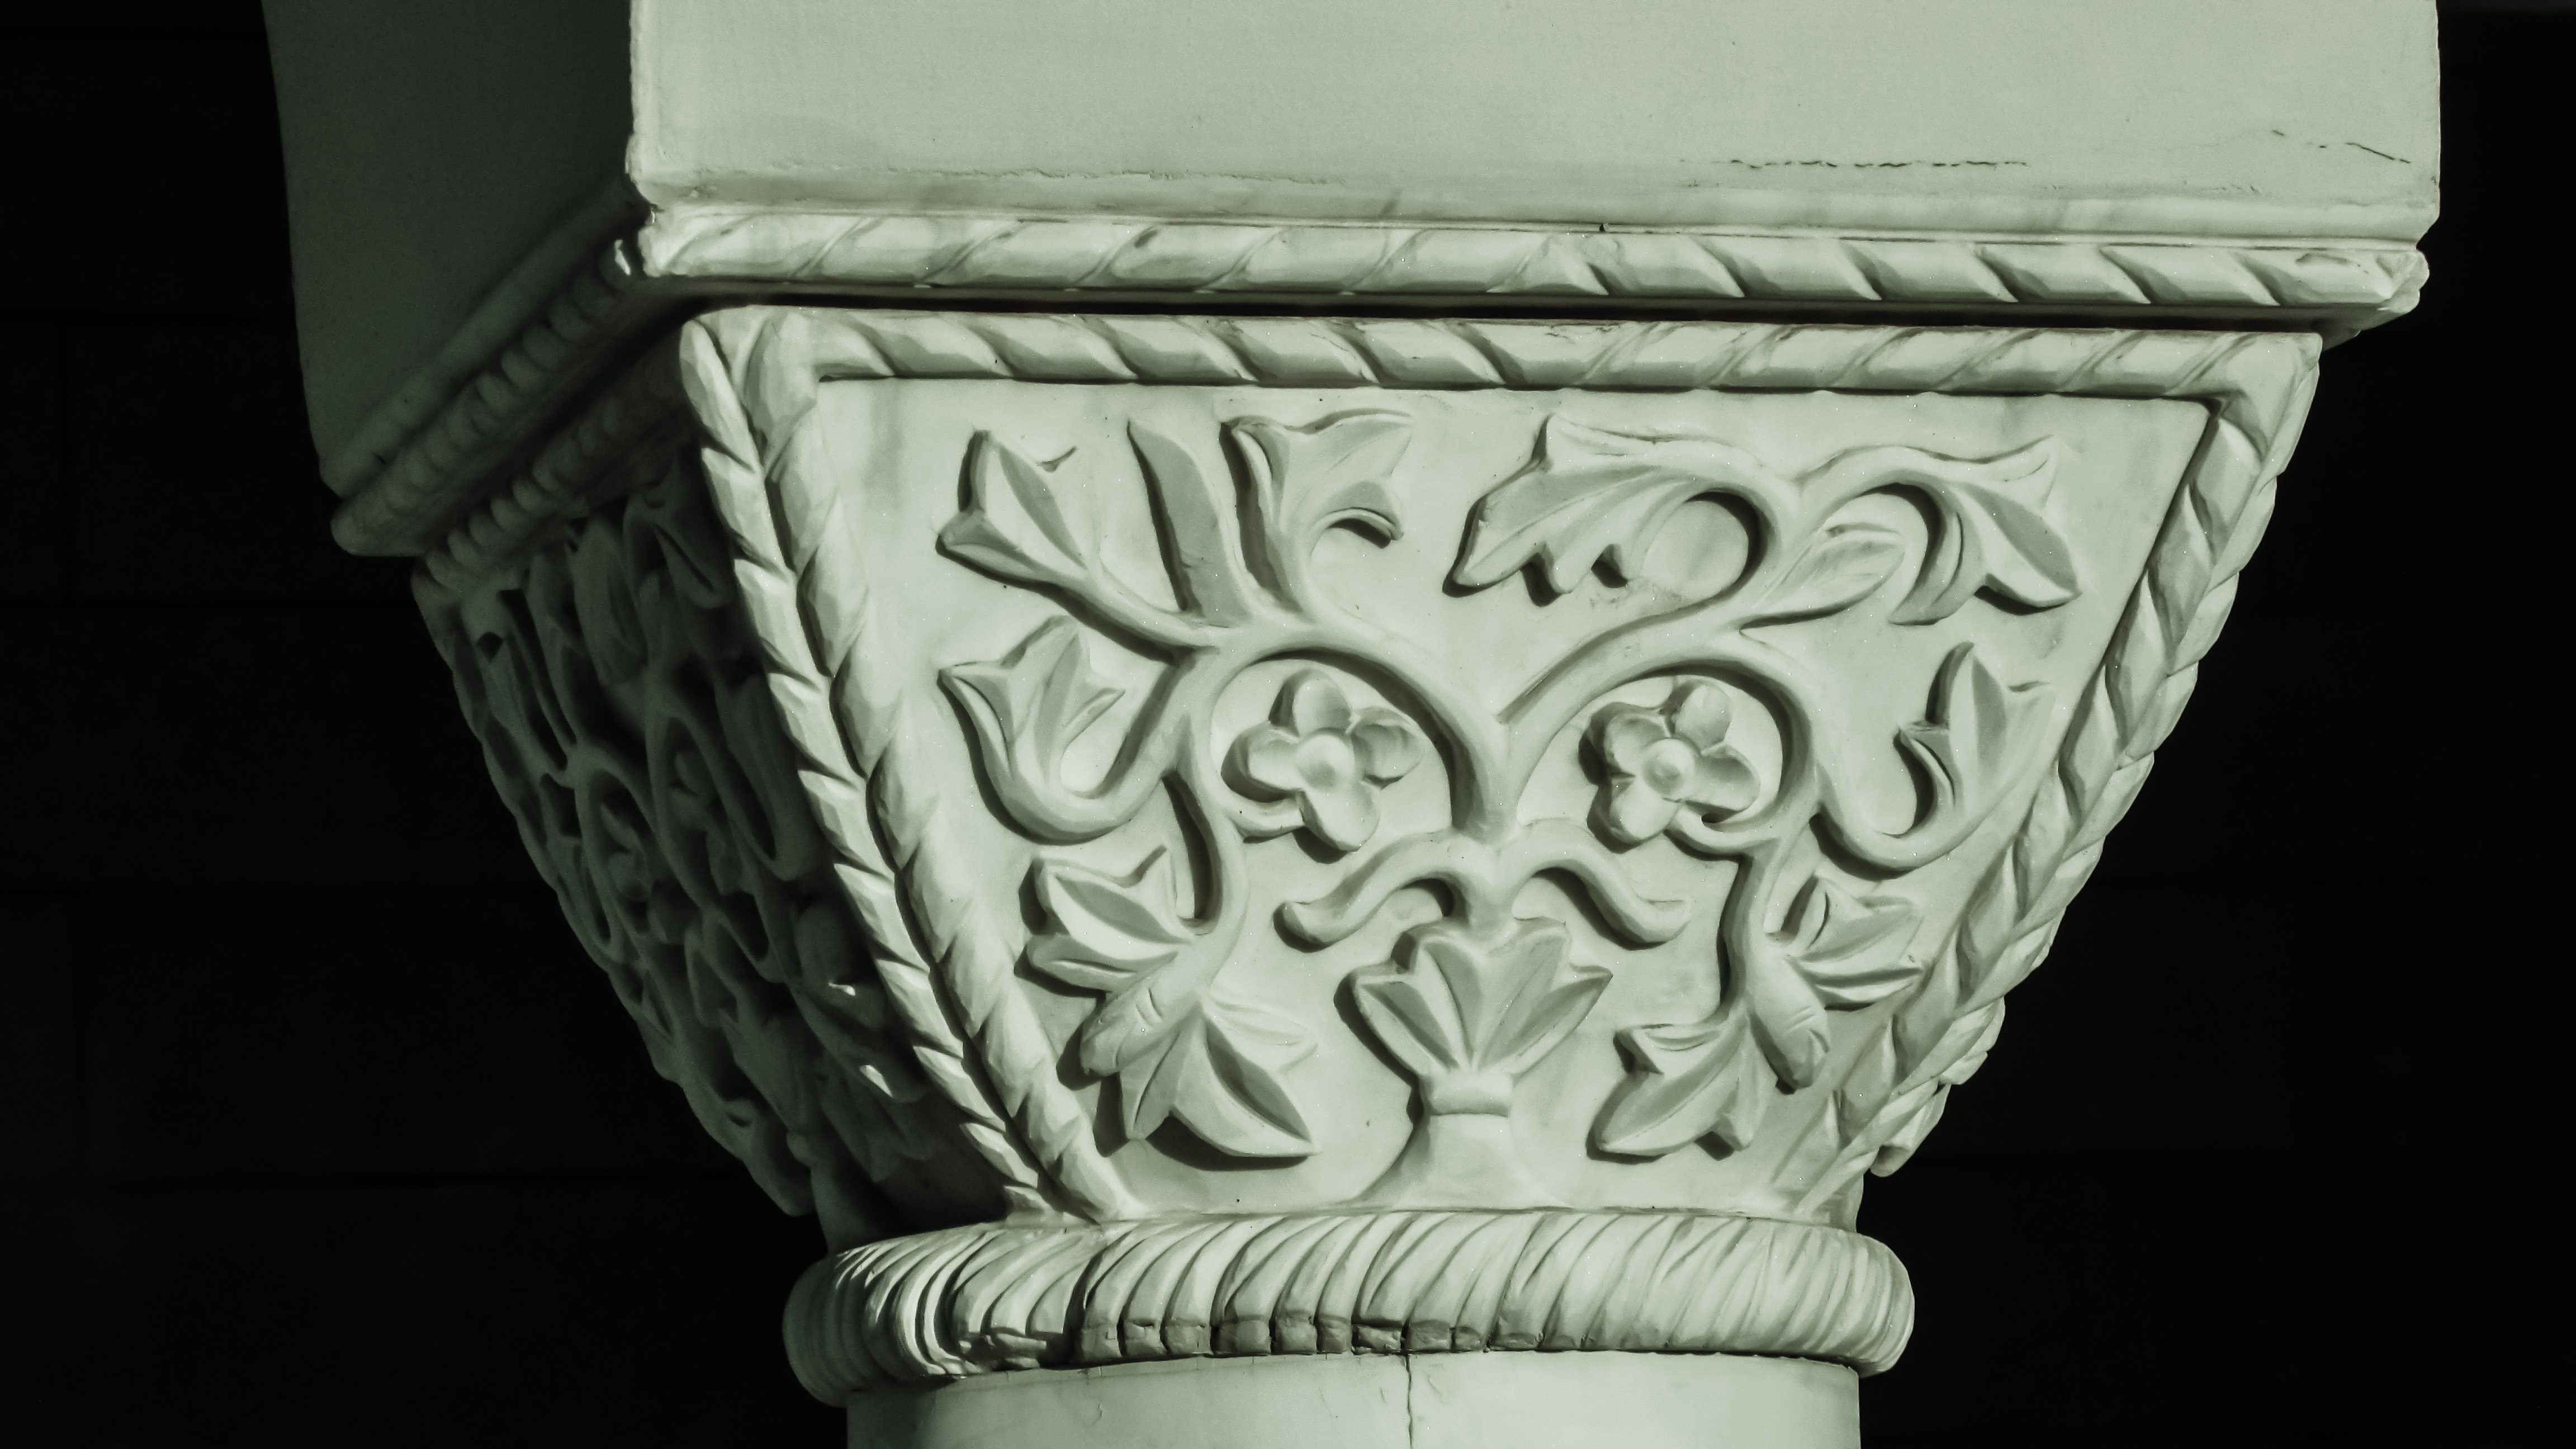
architecture, column, ceramic, furniture, lighting, material, sculpture, classical, carving, elegance, cyprus, paralimni, stone carving, pillar capitals, bishopric